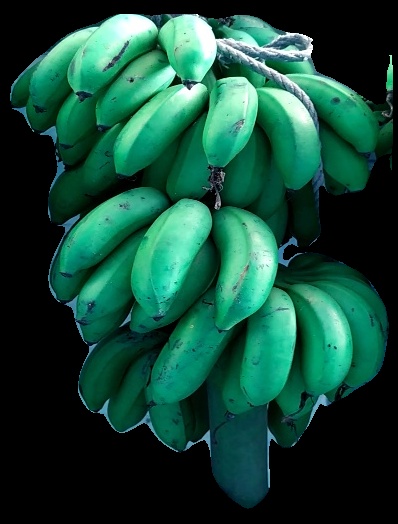
Variety: rasbale
Grade: grade2